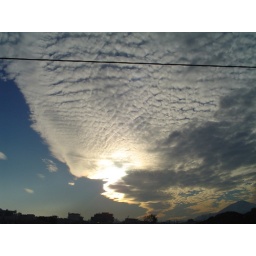
Cloudy November sky over my house